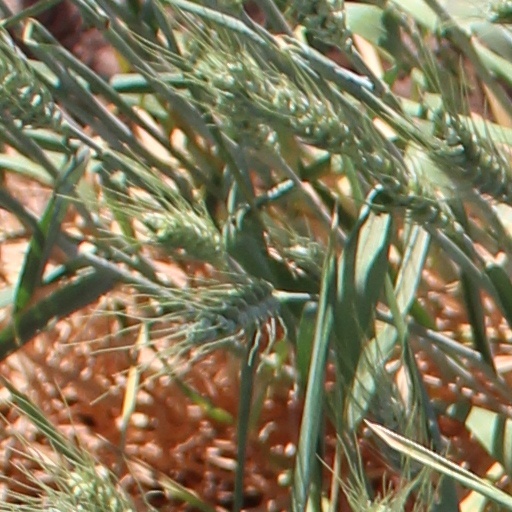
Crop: wheat